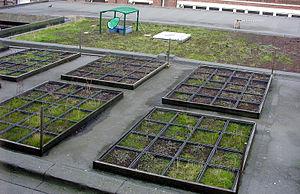
Expérimentation de casiers de toiture végétalisé, Lille (nord de la France) Maison de la nature et de l'environnement (devenue MRES), 2003, 23 Rue Gosselet. Des plants de tabac sont visibles au fond, placés là dans le cadre d'une étude de bioévaluation de la pollution de l'air par des plantes bioindicatrices (les feuilles de tabac sont très sensibles à l'ozone troposphérique).
La Maison Régionale de l’Environnement et des Solidarités est une association loi de 1901 intervenant dans les domaines de la nature, de l’environnement, des solidarités et des droits de l’Homme, en région Hauts-de-France.